Patty Loveless

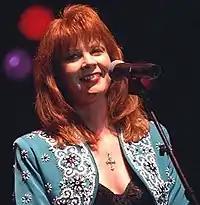
A headshot of singer Patty Loveless.

"Only What I Feel" accounted for three more singles between then and 1994: "Nothin' but the Wheel", "You Will", and "How Can I Help You Say Goodbye". The latter songs both reached the "Billboard" country top ten. "You Will" was co-written by Pam Rose and Mary Ann Kennedy (then of the country duo Kennedy Rose), and was originally recorded by Anne Murray in 1991. Actor Burton Collins came up with the concept of "How Can I Help You Say Goodbye" after his grandmother's death in 1988, but did not finish the song until much later when he met co-writer Karen Taylor-Good. Alanna Nash of "Entertainment Weekly" thought that Loveless's vocals had become stronger after the surgery and that the songs had themes of "understanding between the sexes". Michael McCall of AllMusic also found Loveless's voice stronger than on her MCA work, highlighting her delivery on "Nothin' but the Wheel" in particular. At the 37th Grammy Awards in 1995, "How Can I Help You Say Goodbye" was nominated for Best Female Country Vocal Performance, her first nomination from that organization.